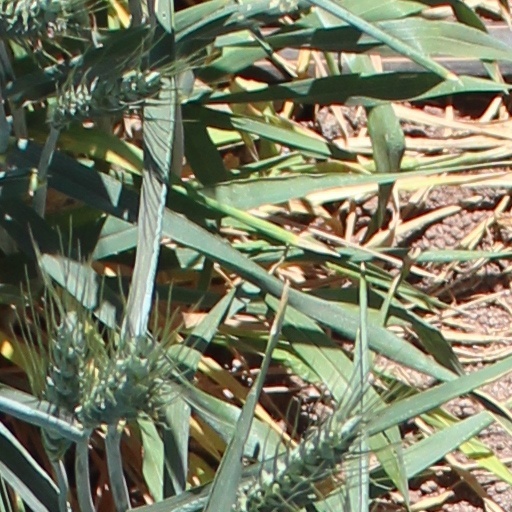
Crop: wheat